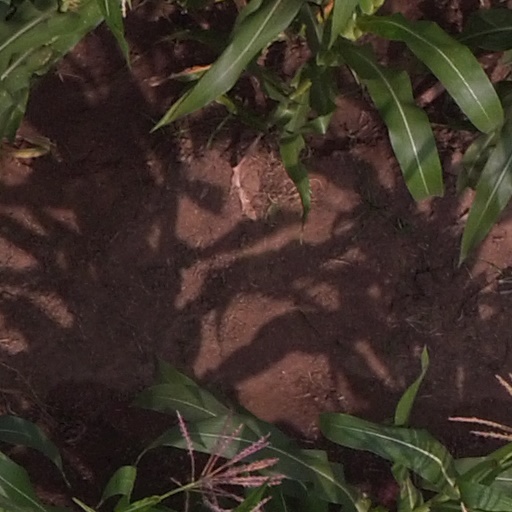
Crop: maize; corn